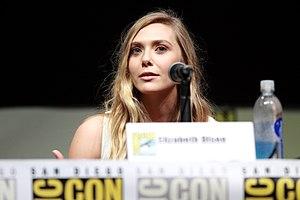
Elizabeth Olsen [əˈlɪzəbəθ ˈoʊlsən], née le 16 février 1989 à Sherman Oaks, surnommée Lizzie par ses fans, est une actrice américaine. Sœur des célèbres jumelles Mary-Kate et Ashley Olsen, elle est révélée à l'âge de vingt-deux ans dans le thriller dramatique Martha Marcy May Marlene, réalisé par Sean Durkin en 2011. Depuis 2014, elle tient le rôle de Wanda Maximoff alias la Sorcière rouge dans l'univers cinématographique Marvel.